Set estimation

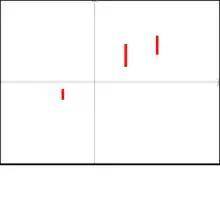
Figure 1. Bounded-error data

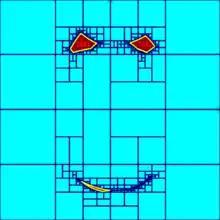
Figure 2 Feasible set for the parameters

Set estimation can be used to estimate the state of a system described by state equations using a recursive implementation.